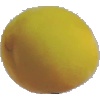
Label: Peach 2